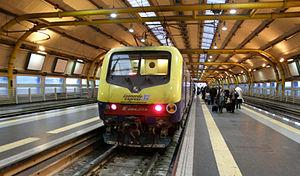
L'aéroport international Léonard-de-Vinci, situé à Fiumicino près de Rome, est le principal aéroport italien et de la capitale. Classé au 47ᵉ rang mondial pour les passagers transportés en 2017, il est géré par Aeroporti di Roma qui depuis 1974 est la société concessionnaire du système aéroportuaire de la capitale romaine et qui comprend outre Fiumicino, l'aéroport international Giovan Battista Pastine, situé à Ciampino.
La Gare de Fiumicino-Aéroport est la gare de Fiumicino, desservant l'aéroport.
Le Leonardo Express est une liaison ferroviaire reliant la gare et l'aéroport de Fiumicino, à Rome-Termini. Elle est exploitée par Trenitalia.